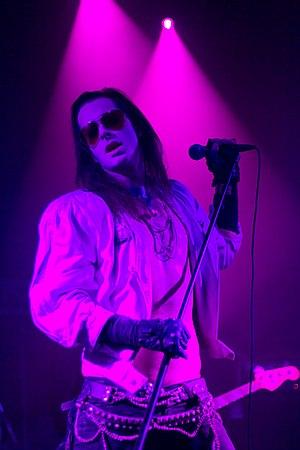
Soror Dolorosa est un groupe de cold wave français, originaire de Toulouse, en Haute-Garonne. Le groupe publie son premier album, Blind Scene, en février 2011.